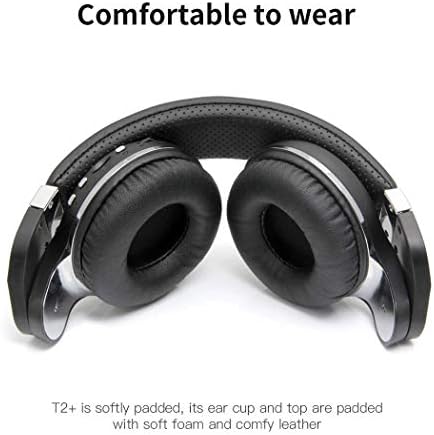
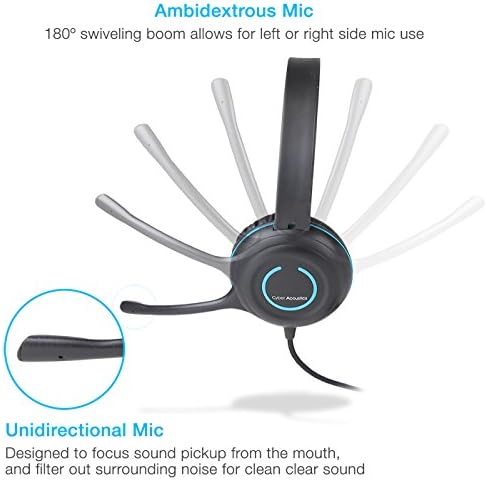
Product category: headphones
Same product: no